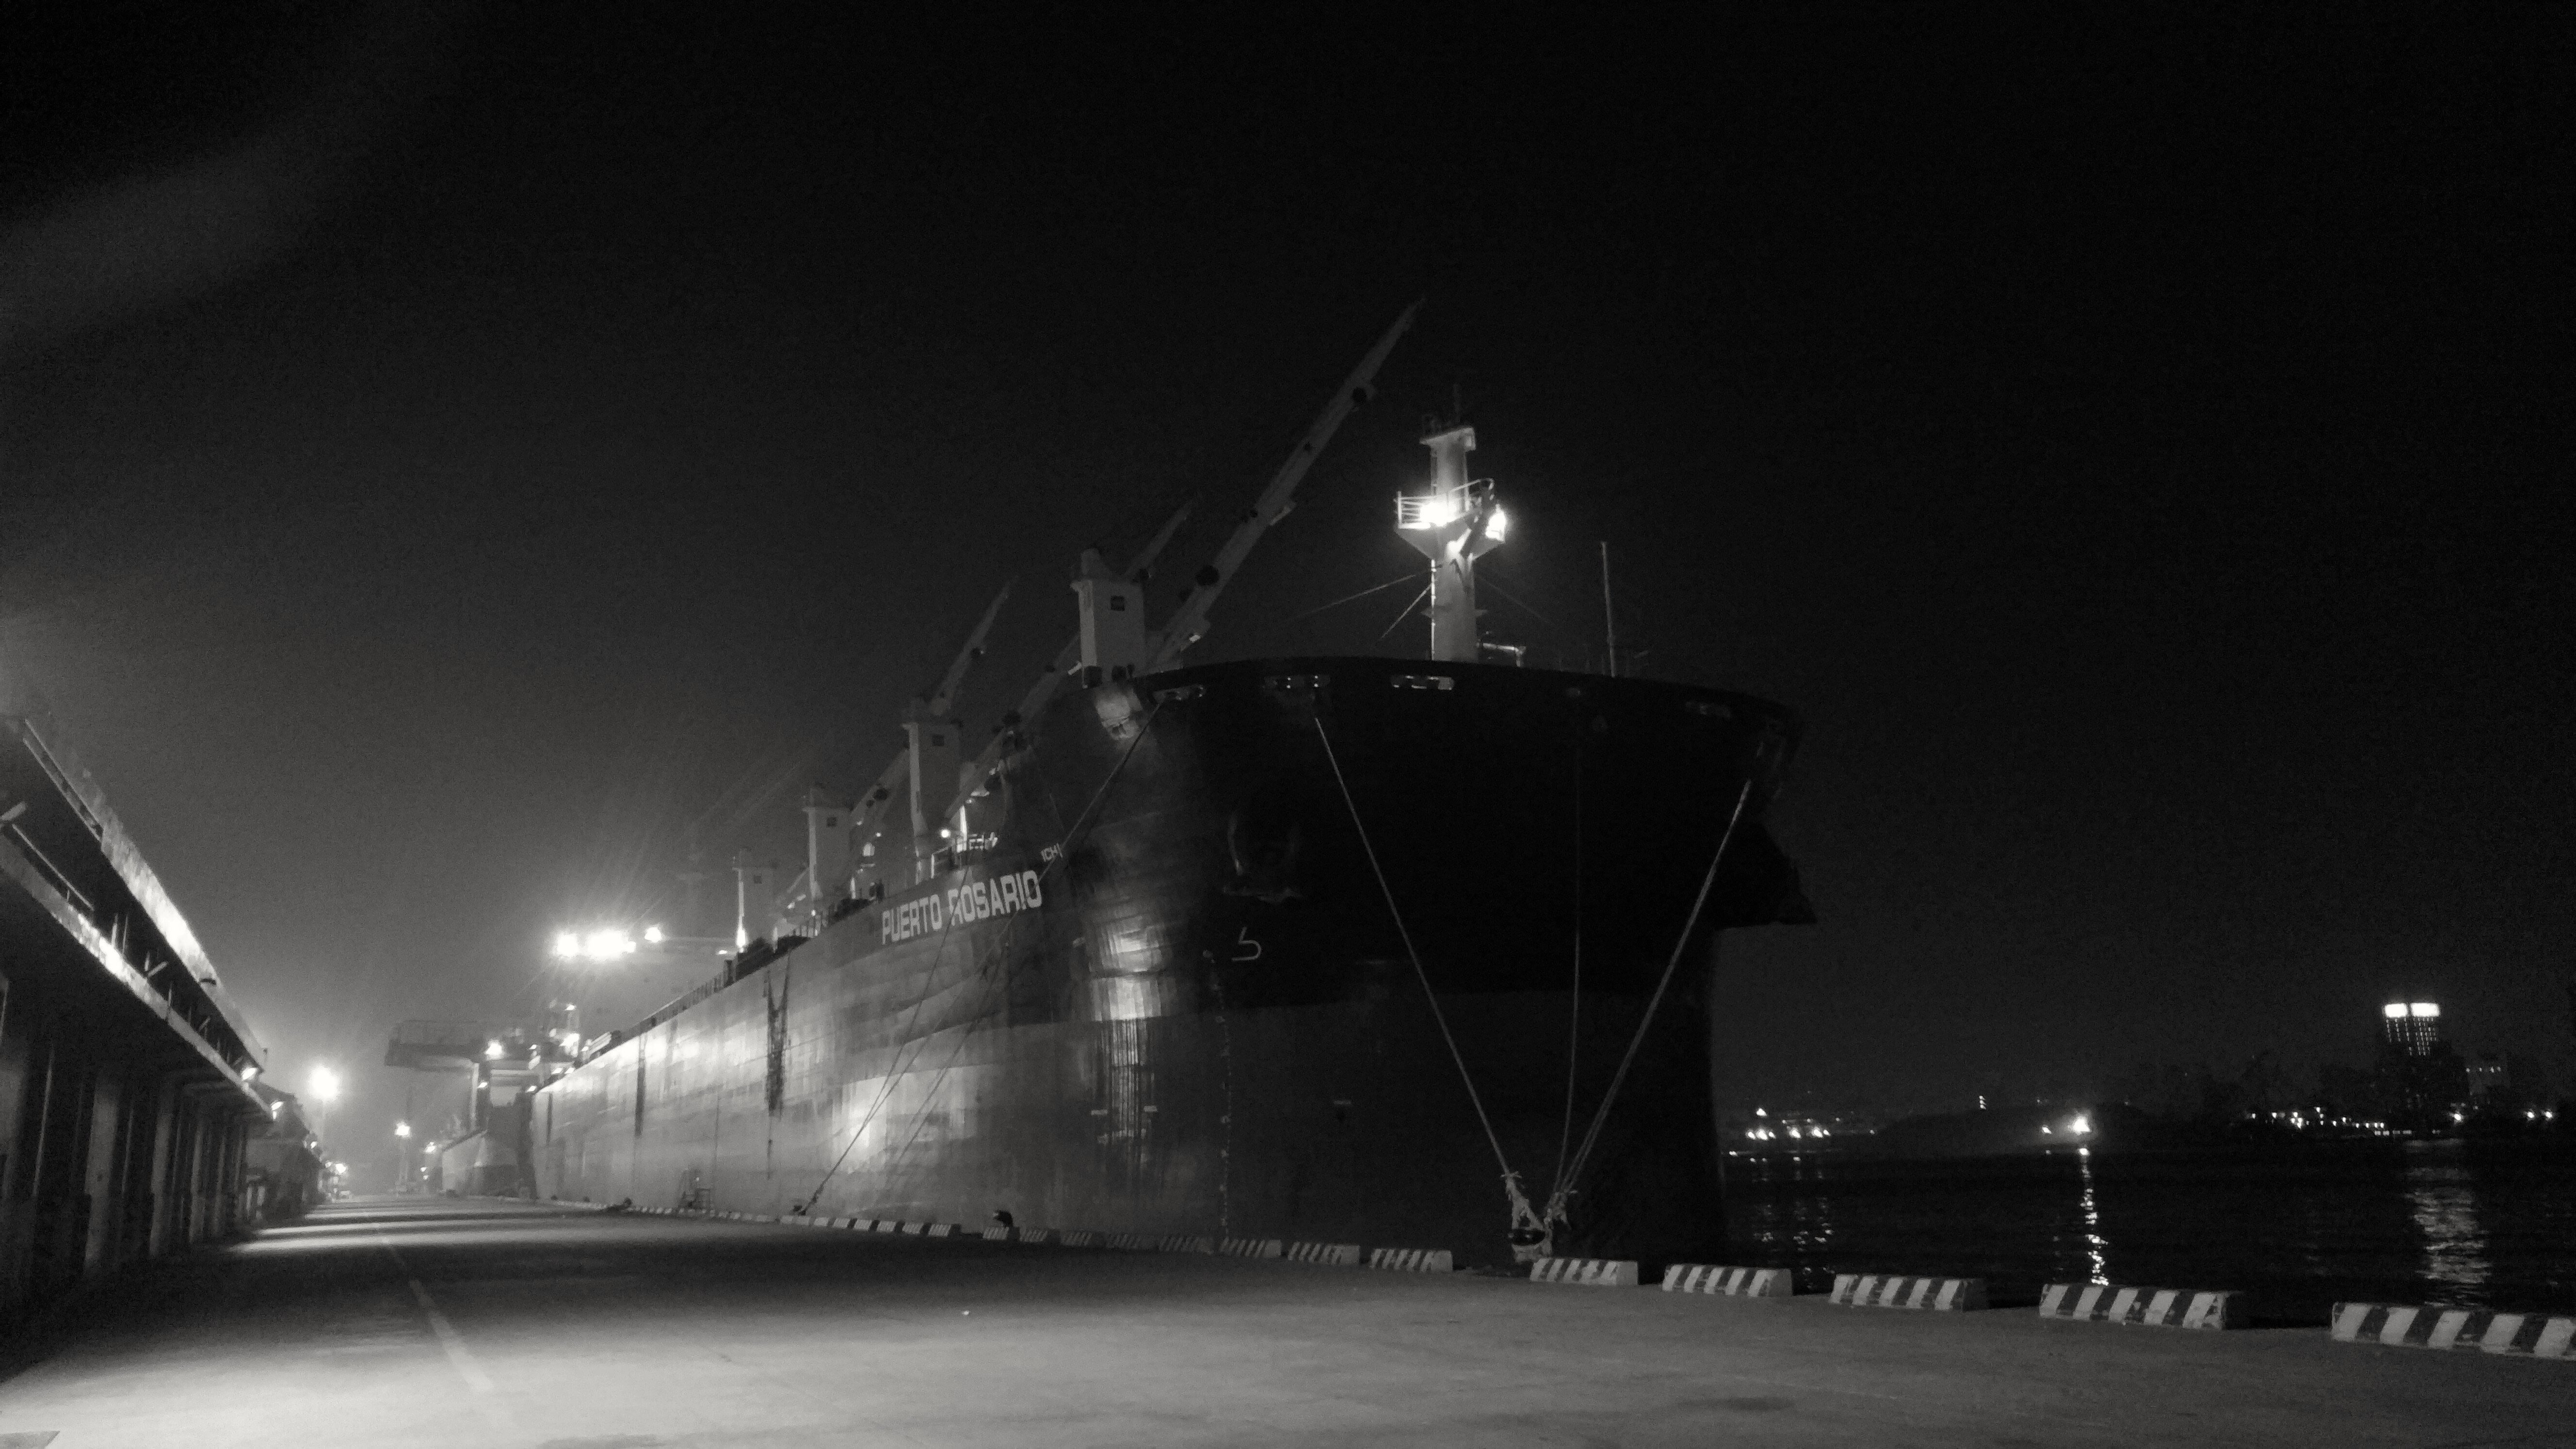
light, black and white, night, photography, vehicle, weather, darkness, black, monochrome, shape, monochrome photography, atmosphere of earth